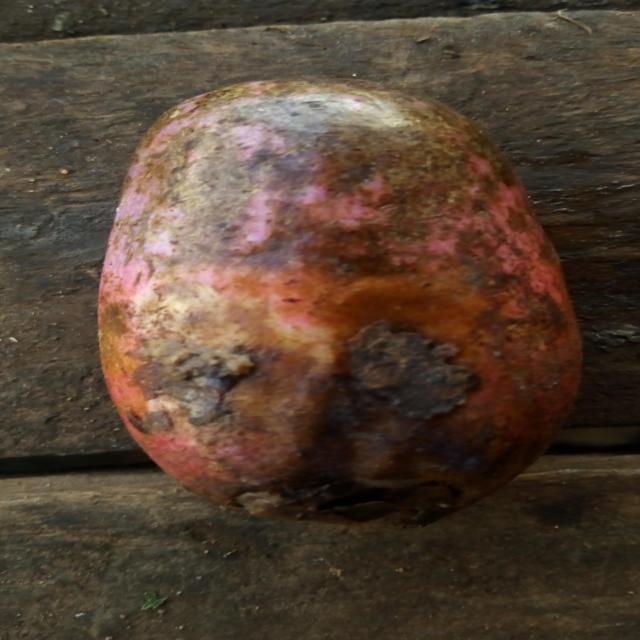
Plum grade: rotten